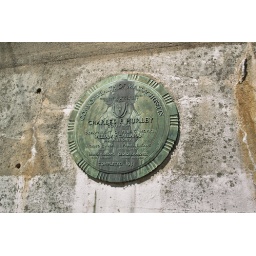
What's left of a dismantled railroad bridge in Swampscott. Abandoned line to Marblehead, I think.